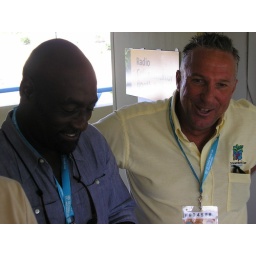
...reunited in the TMS box in Antigua, at the stadium that bears Sir Vivian's name